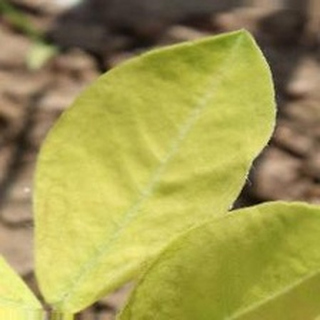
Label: groundnut_nutrition_deficiency